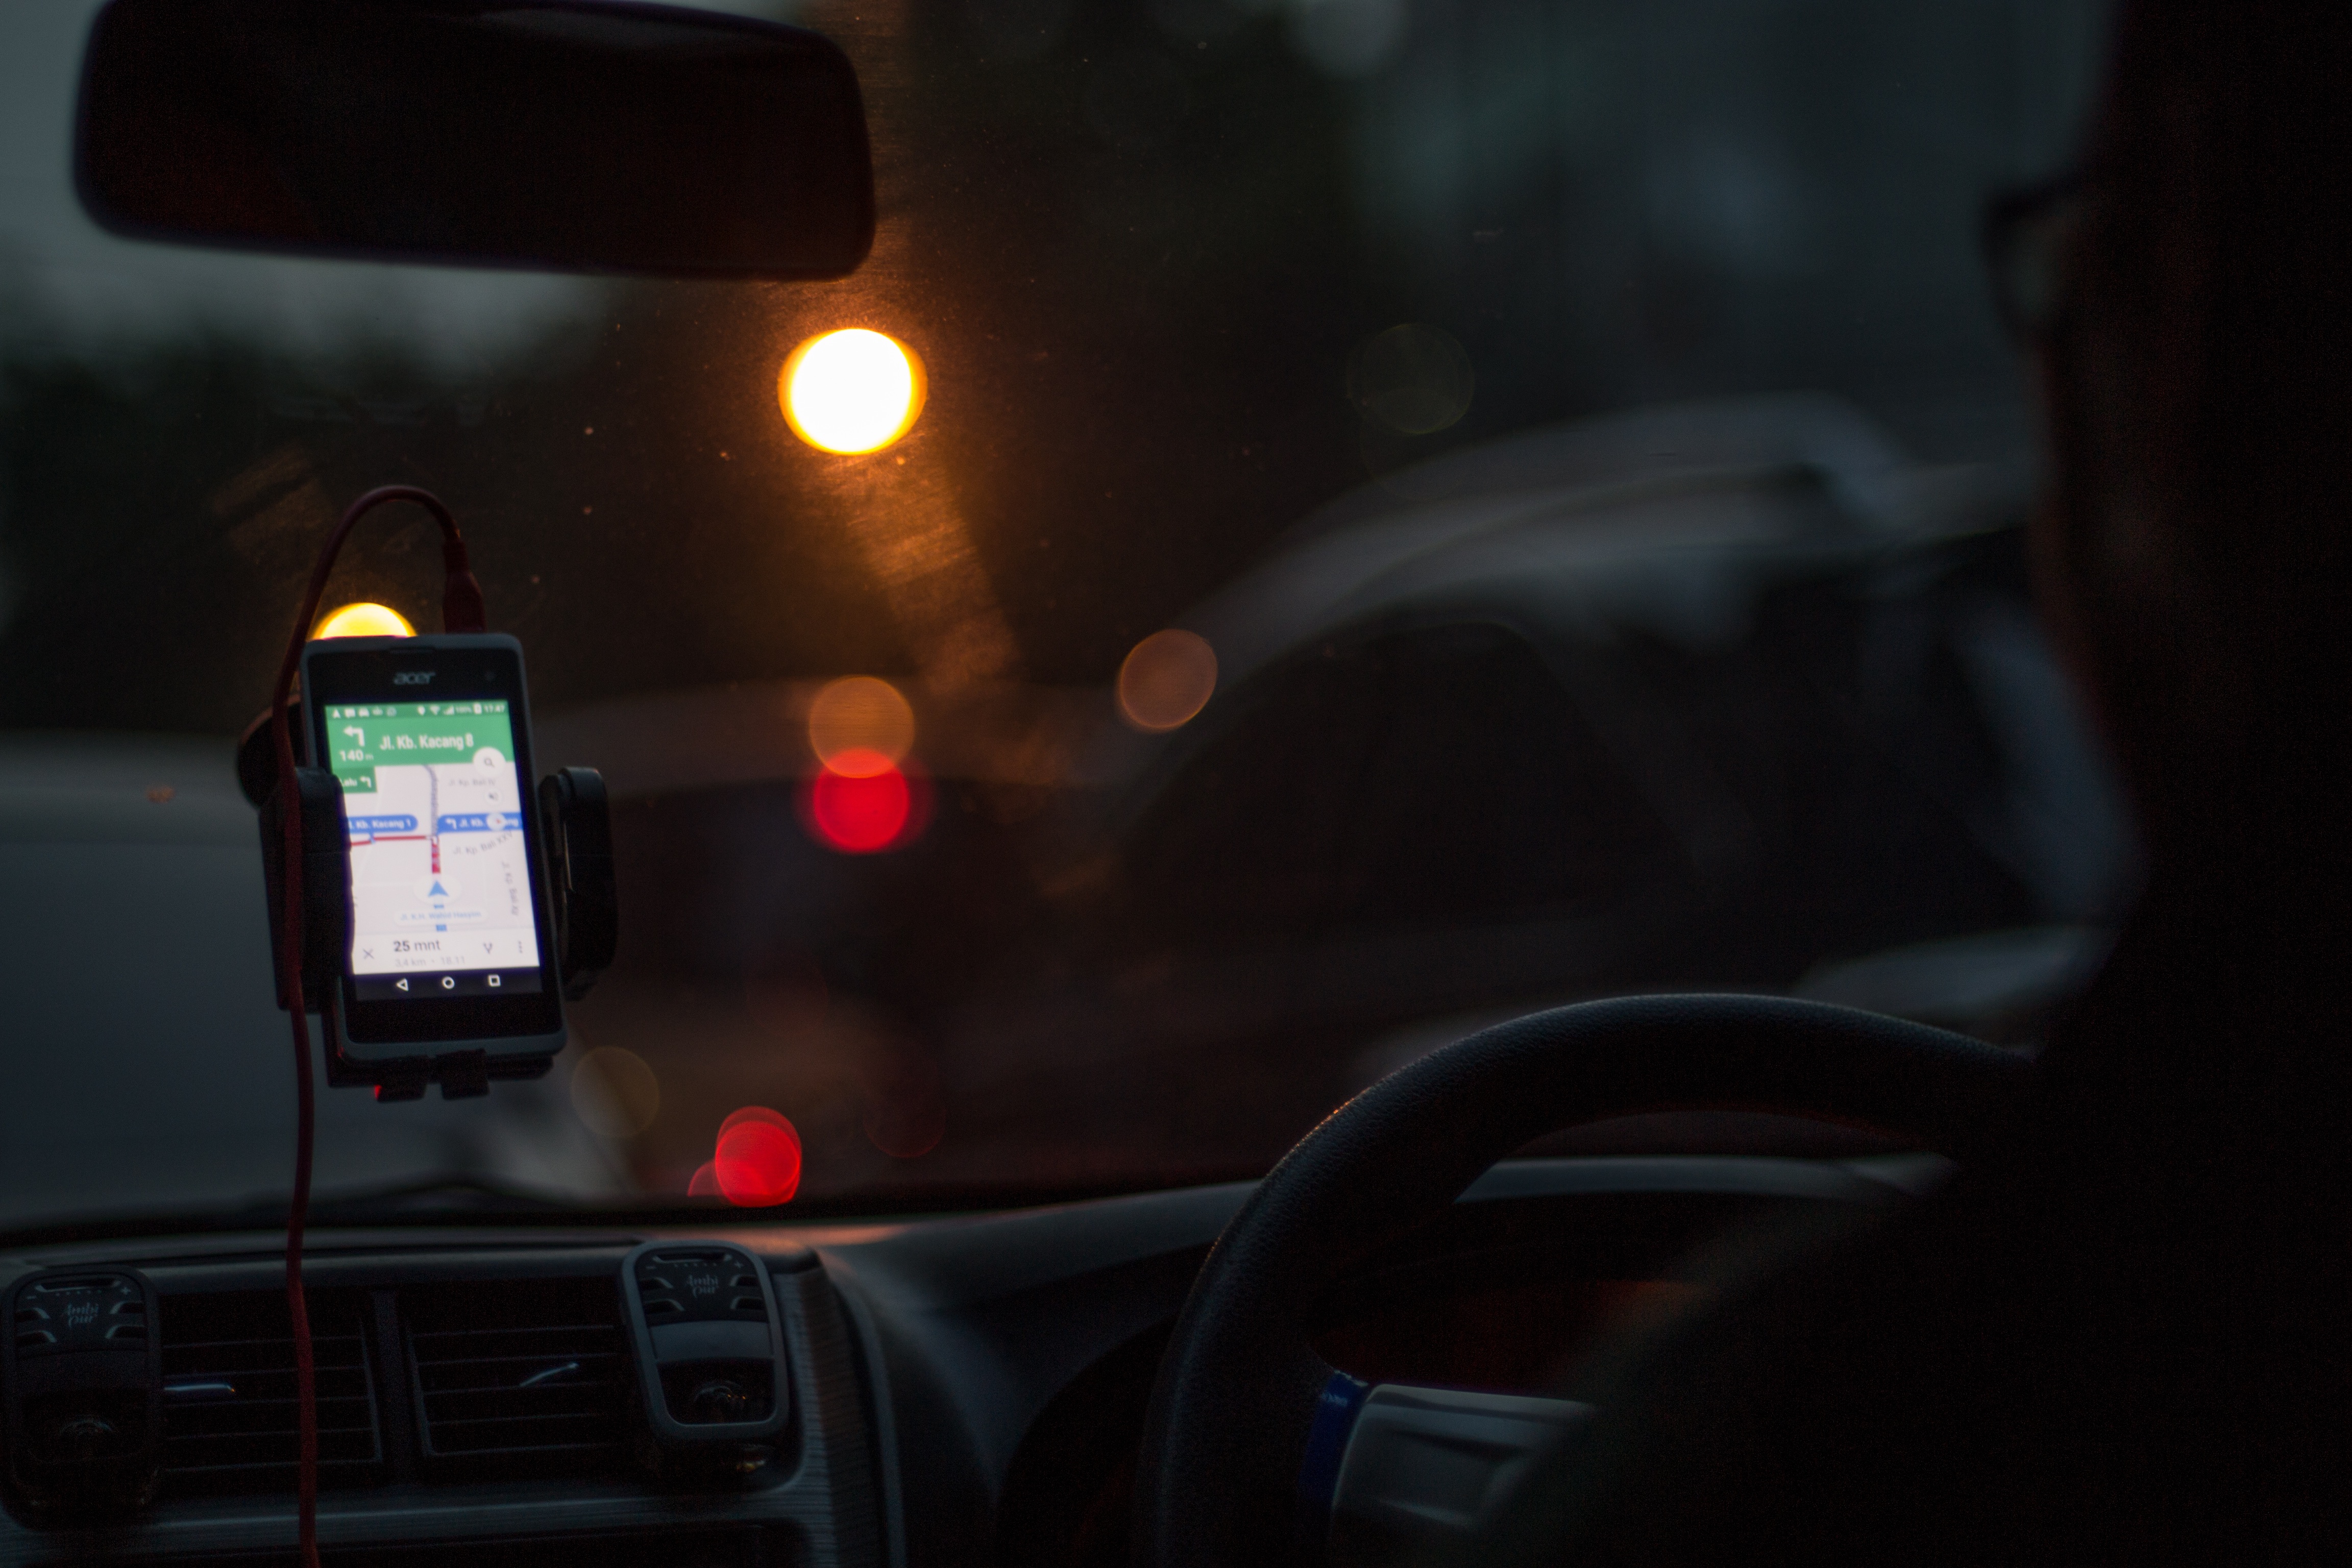
light, night, driving, vehicle, darkness, screenshot